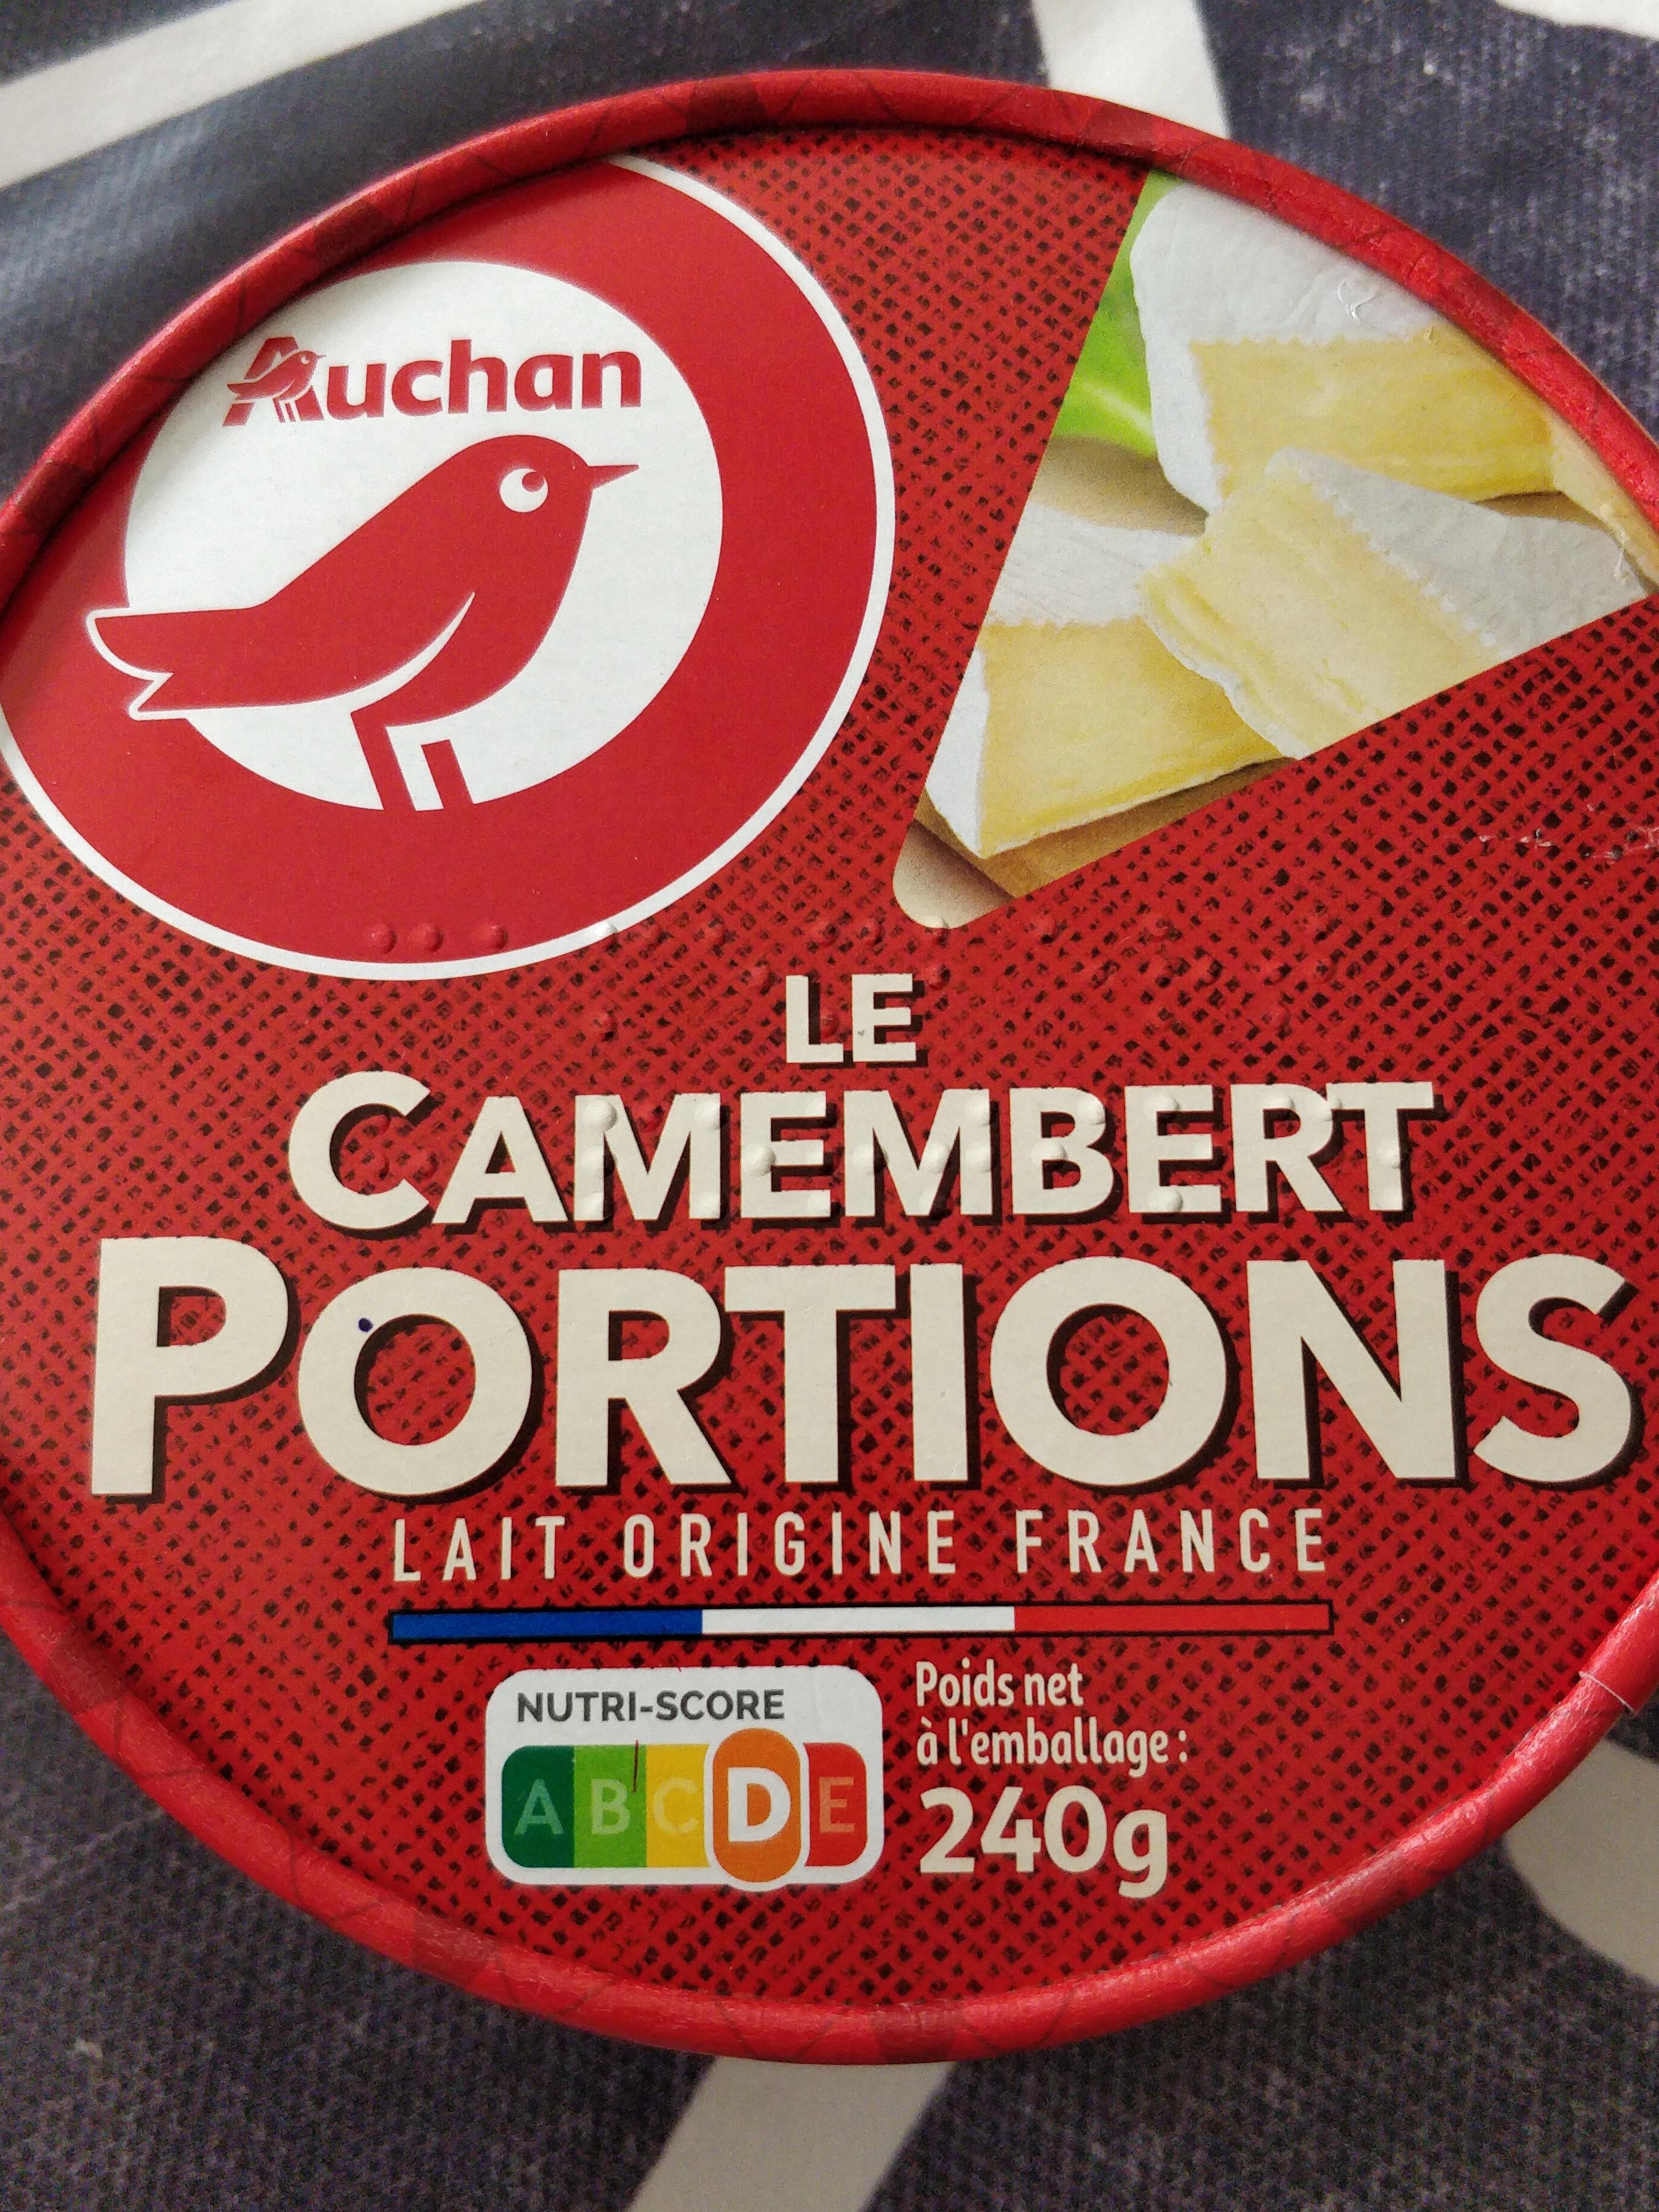
Nutri-Score label: nutriscore-d